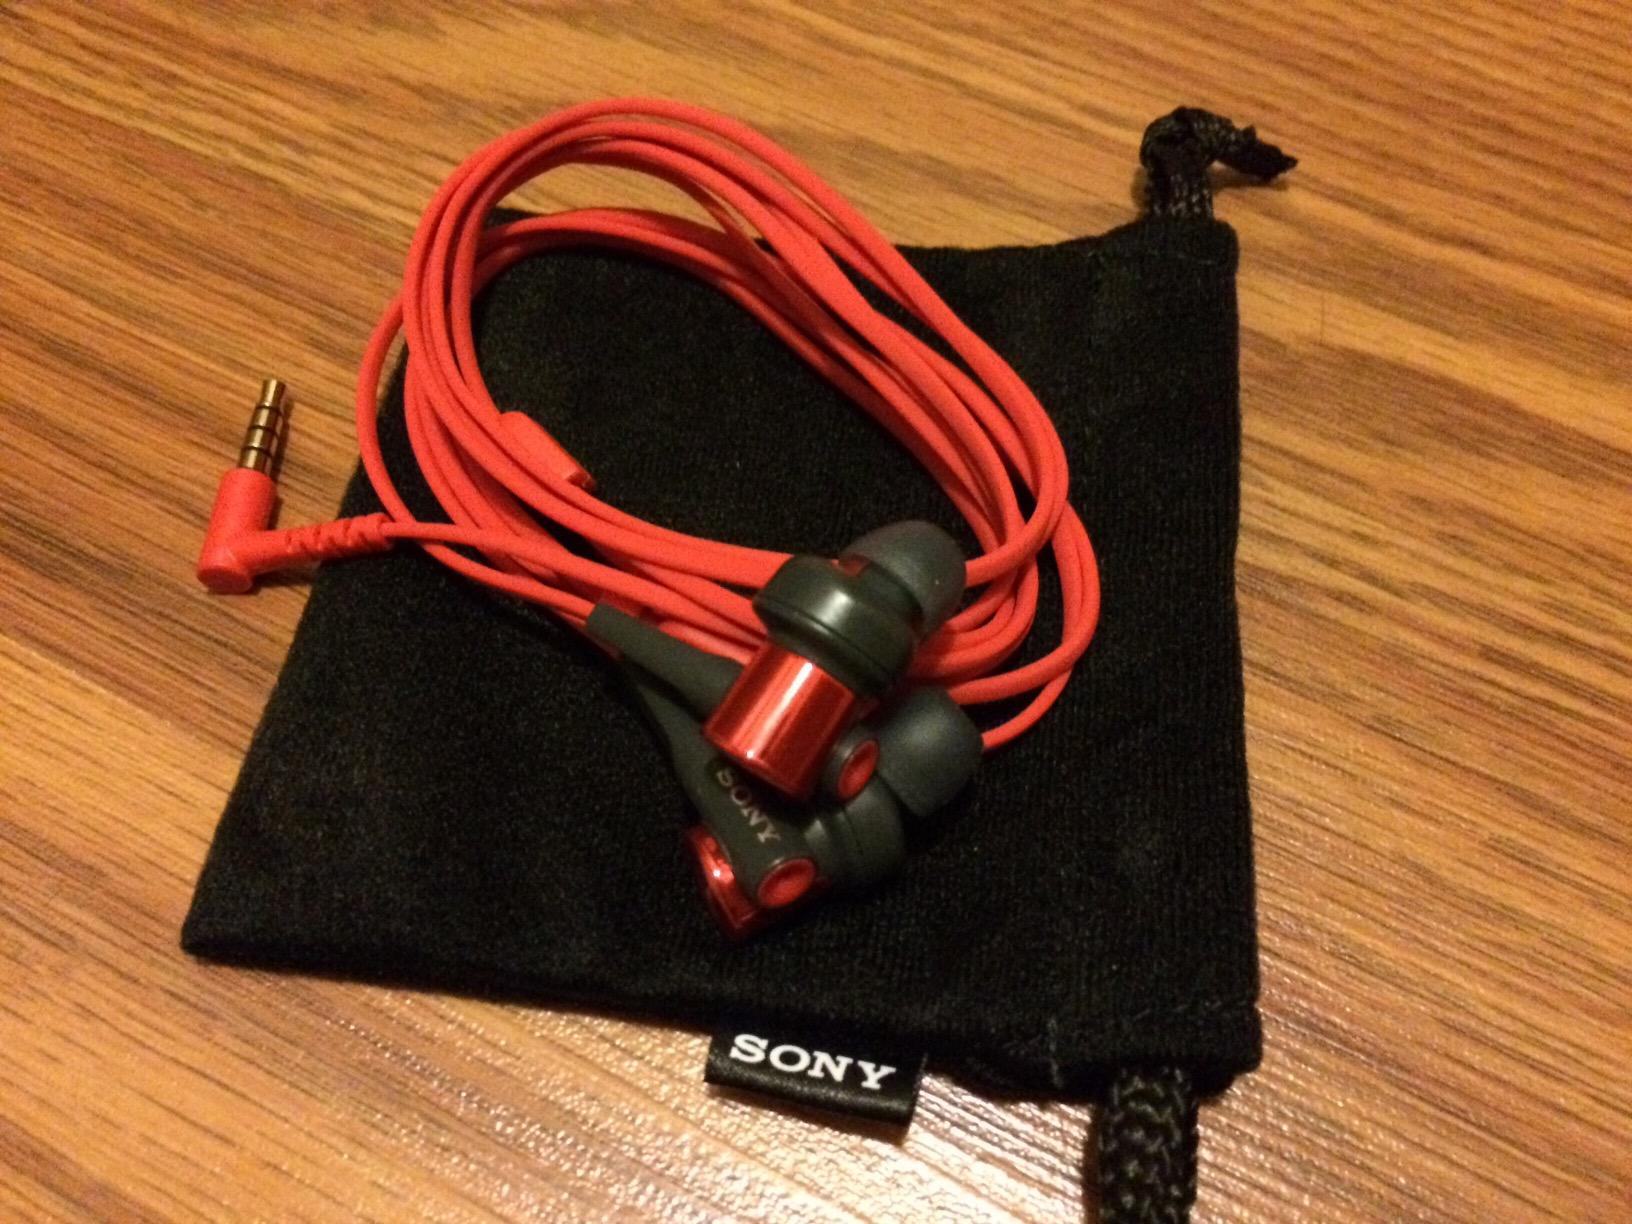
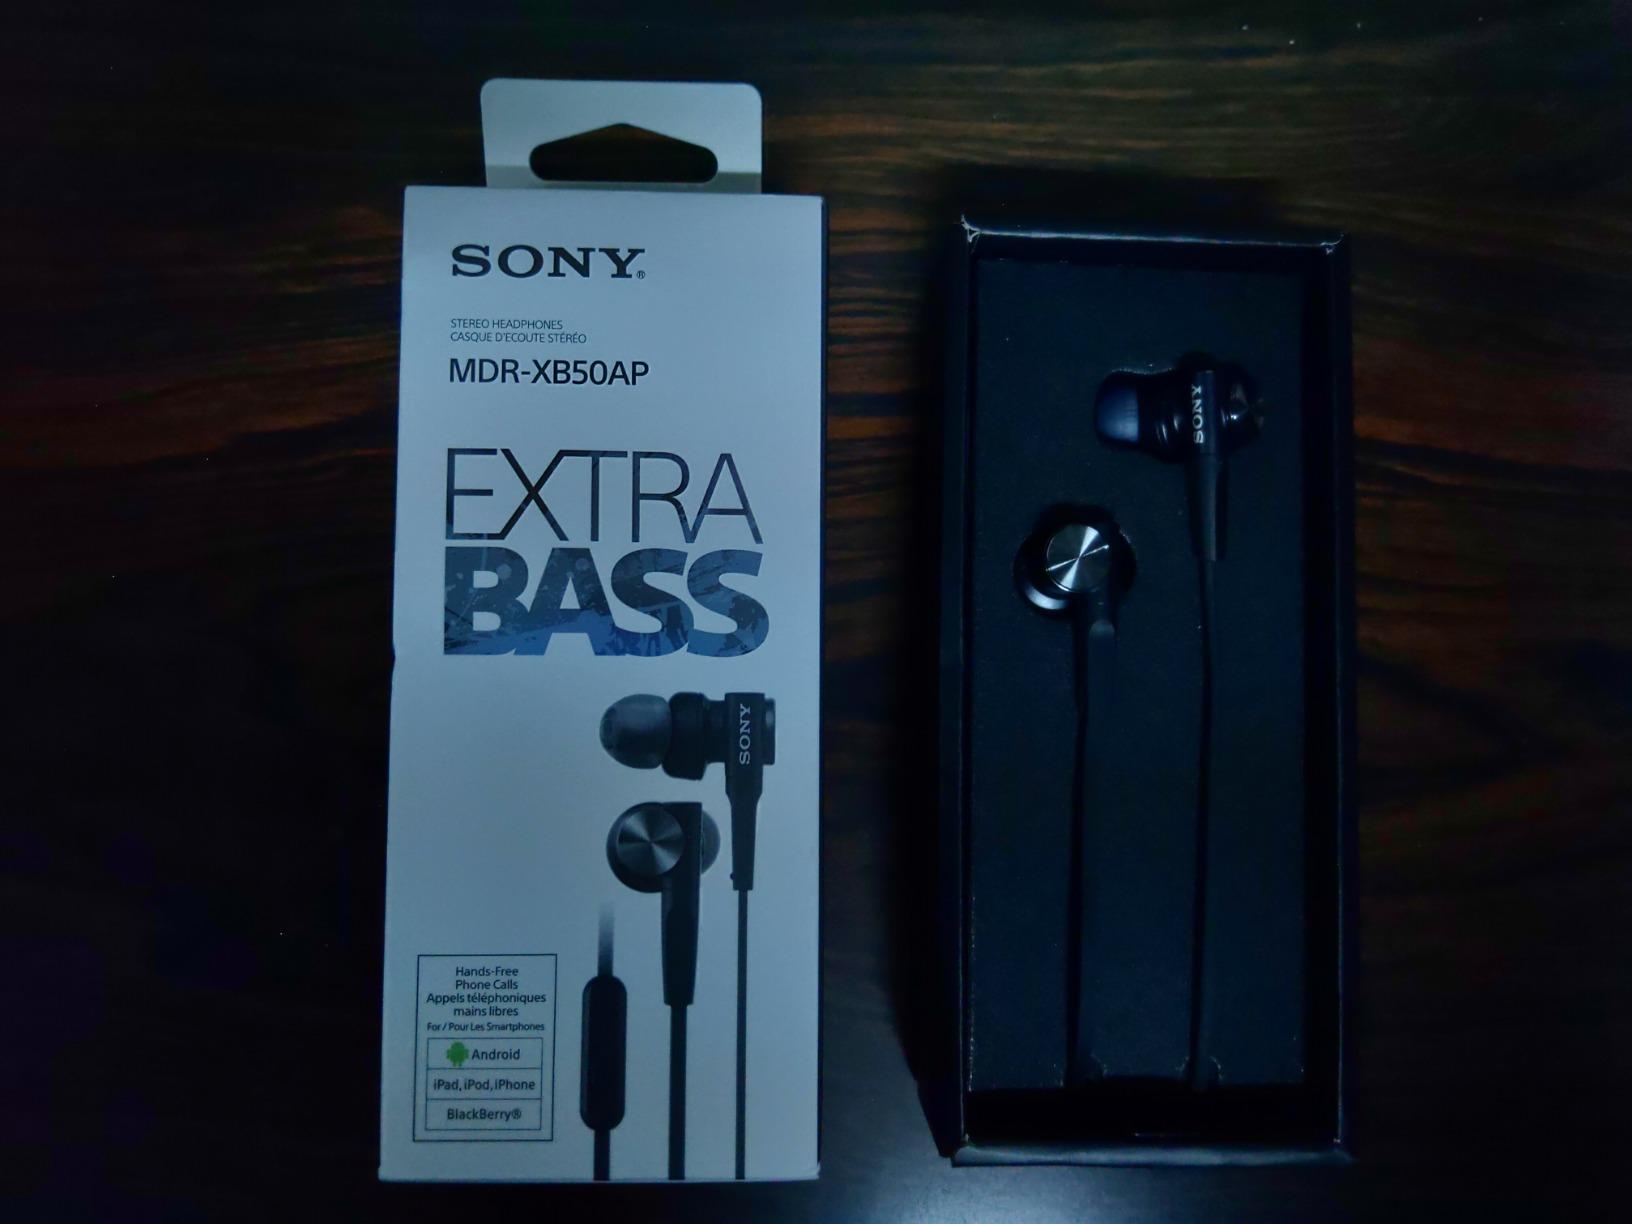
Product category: headphones
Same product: no